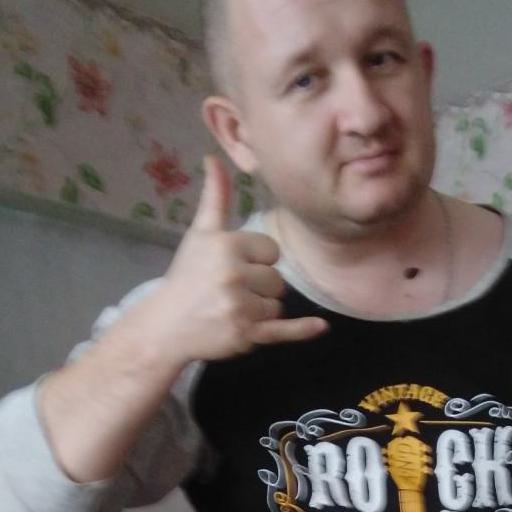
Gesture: call